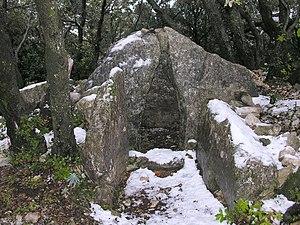
Mons(Var) Dolmen de Riens